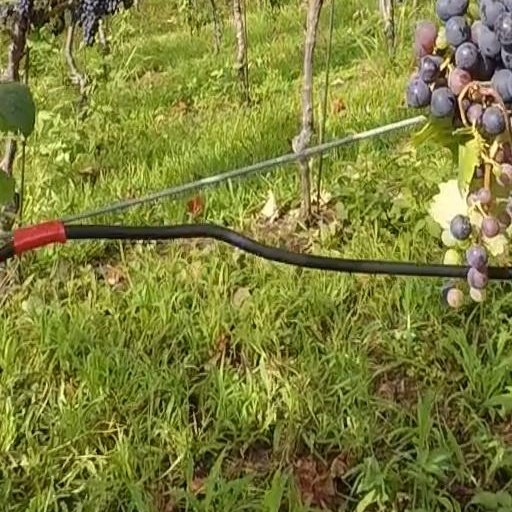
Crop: grape